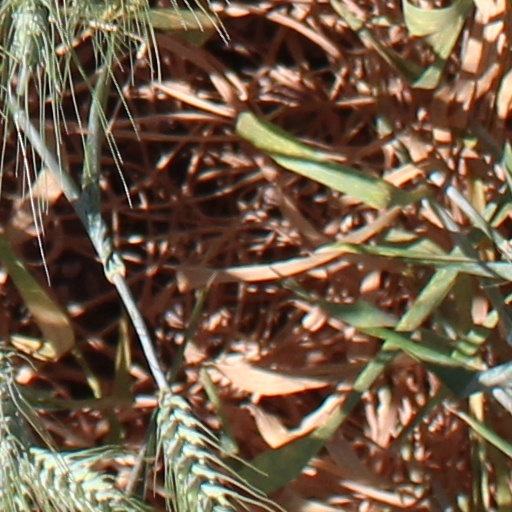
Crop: wheat